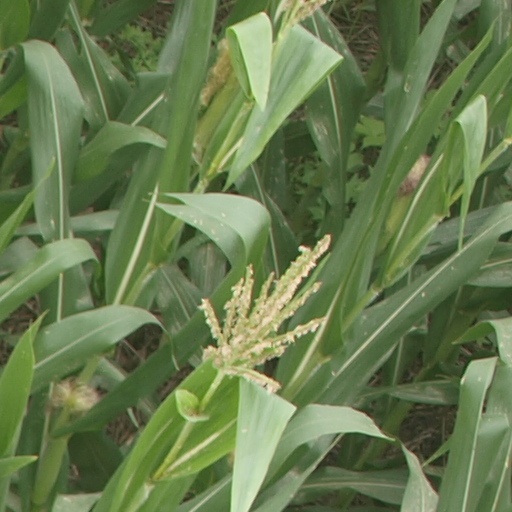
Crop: maize; corn